National Centre of Scientific Research "Demokritos"

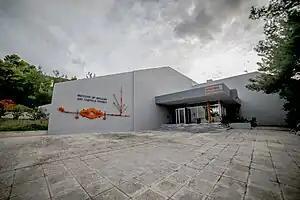
Entrance of Institute of Nuclear and Particle Physics NCSR Demokritos

The National Centre of Scientific Research "Demokritos" (NCSRD) is a research center in Greece, employing over 1,000 researchers, engineers, technicians and administrative personnel. It focuses on several fields of natural sciences and engineering and hosts laboratory facilities.